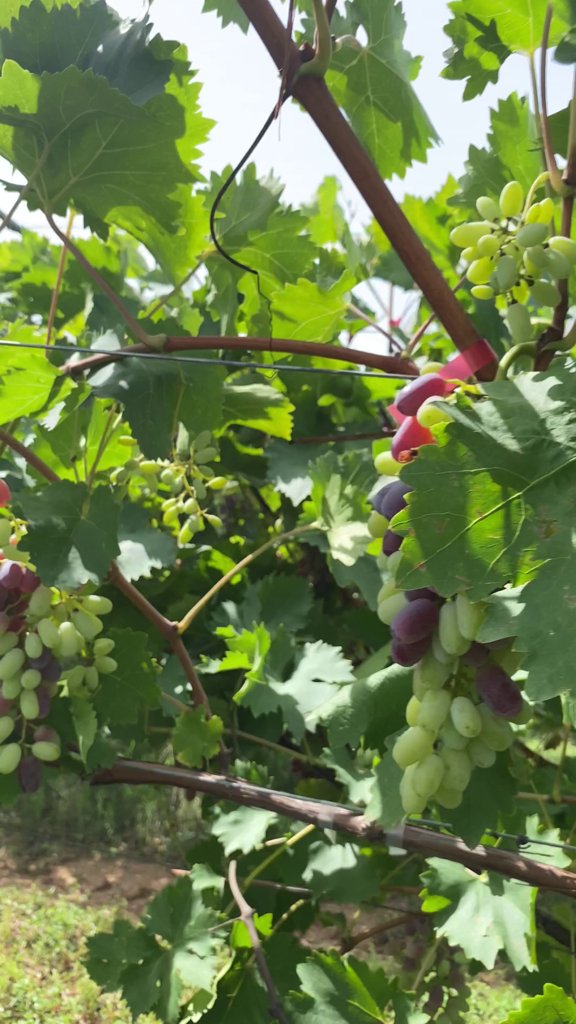
Berries visible: 125
Grape clusters: 4